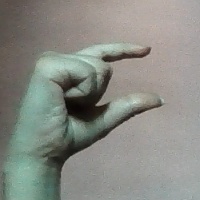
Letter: dal